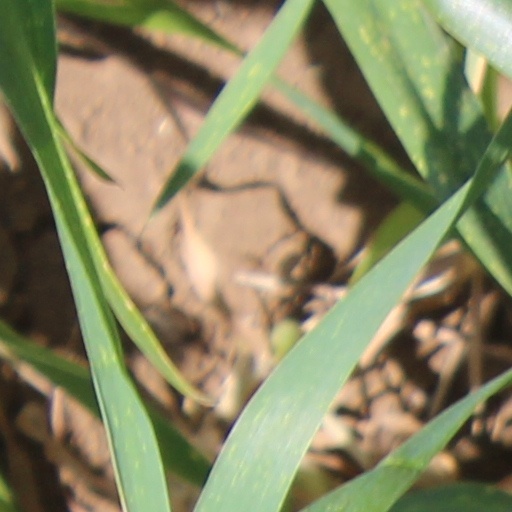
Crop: wheat